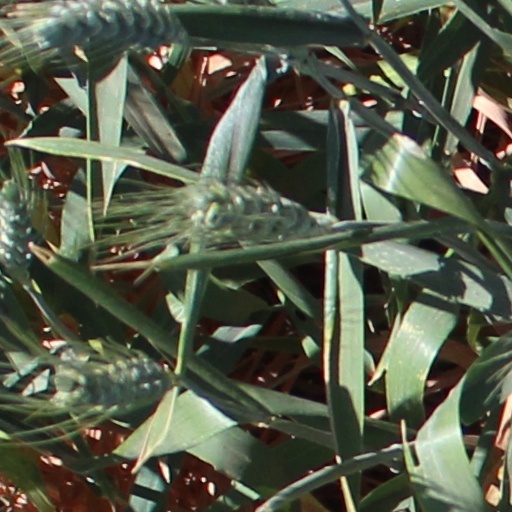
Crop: wheat